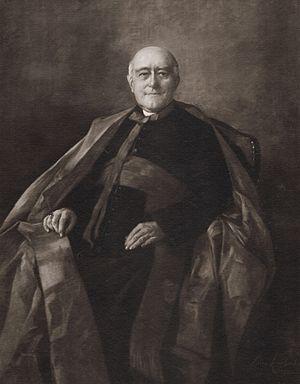
L'historien Louis Duchesne (1843-1922), pastel par Zoé Lucie Betty Lambert de Rothschild, signé Lucie Lambert, daté de 1911, don de l'original par le docteur Paul Miniac (1927-1995) à la Ville de Saint-Malo en 1972. Cliché collection Marie-Anne Miniac, Rennes, France.
Zoé Lucie Betty de Rothschild, née le 25 février 1863 à Paris et morte le 16 août 1916 dans la même ville, joua un rôle dans la vie aristocratique et mondaine en France et en Belgique à la fin du XIXᵉ siècle. Elle est aussi connue comme artiste-peintre et dessinatrice, sous le nom de Lucie Lambert.